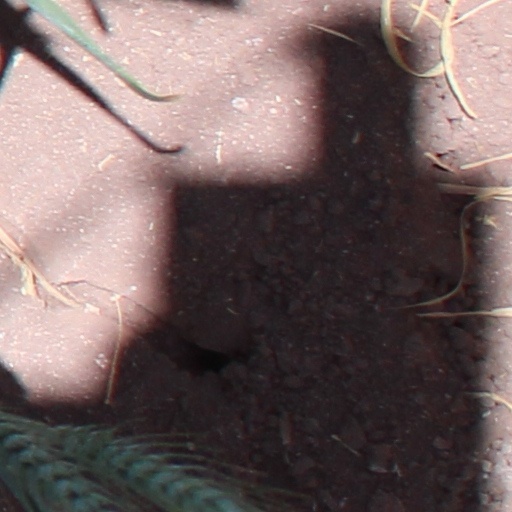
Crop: wheat